McClellan's General Store

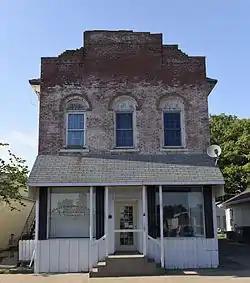

McClellan's General Store is a historic structure located in New London, Iowa, United States. James and Adeline McClellan moved to Henry County in 1856. He bought the lot for $365 in 1867 and had the building built for a mercantile business that he founded the same year. It was the first building constructed in the simplified Italianate style in town He added dry goods to his store in 1875 and the business was renamed McClellan and Stottard Dry Goods Store at about the same time. The McClellan family used the second floor as their residence for several years The building was listed on the National Register of Historic Places in 2003.